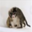
Label: cat